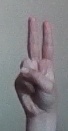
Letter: taa